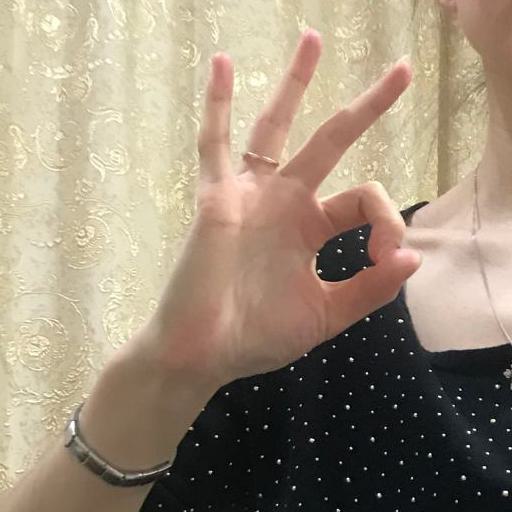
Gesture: ok